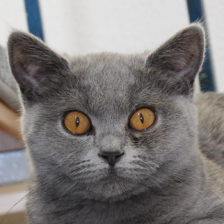
Label: animals